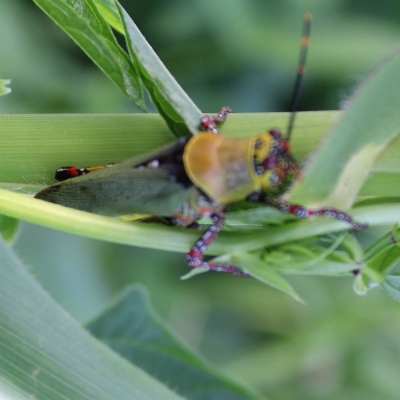
Crop: Maize
Condition: grasshoper